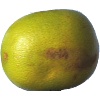
Label: pomelo_sweetie